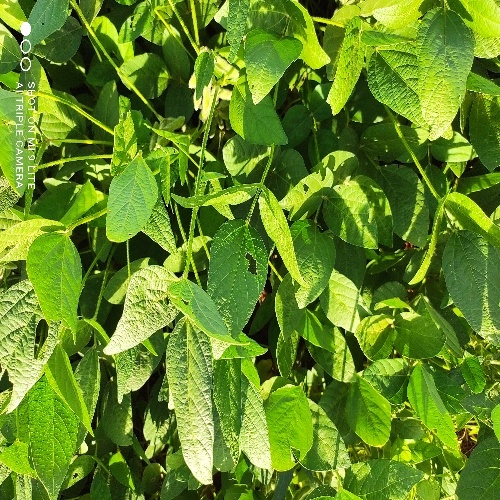
Label: Caterpillar